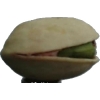
Label: pistachio